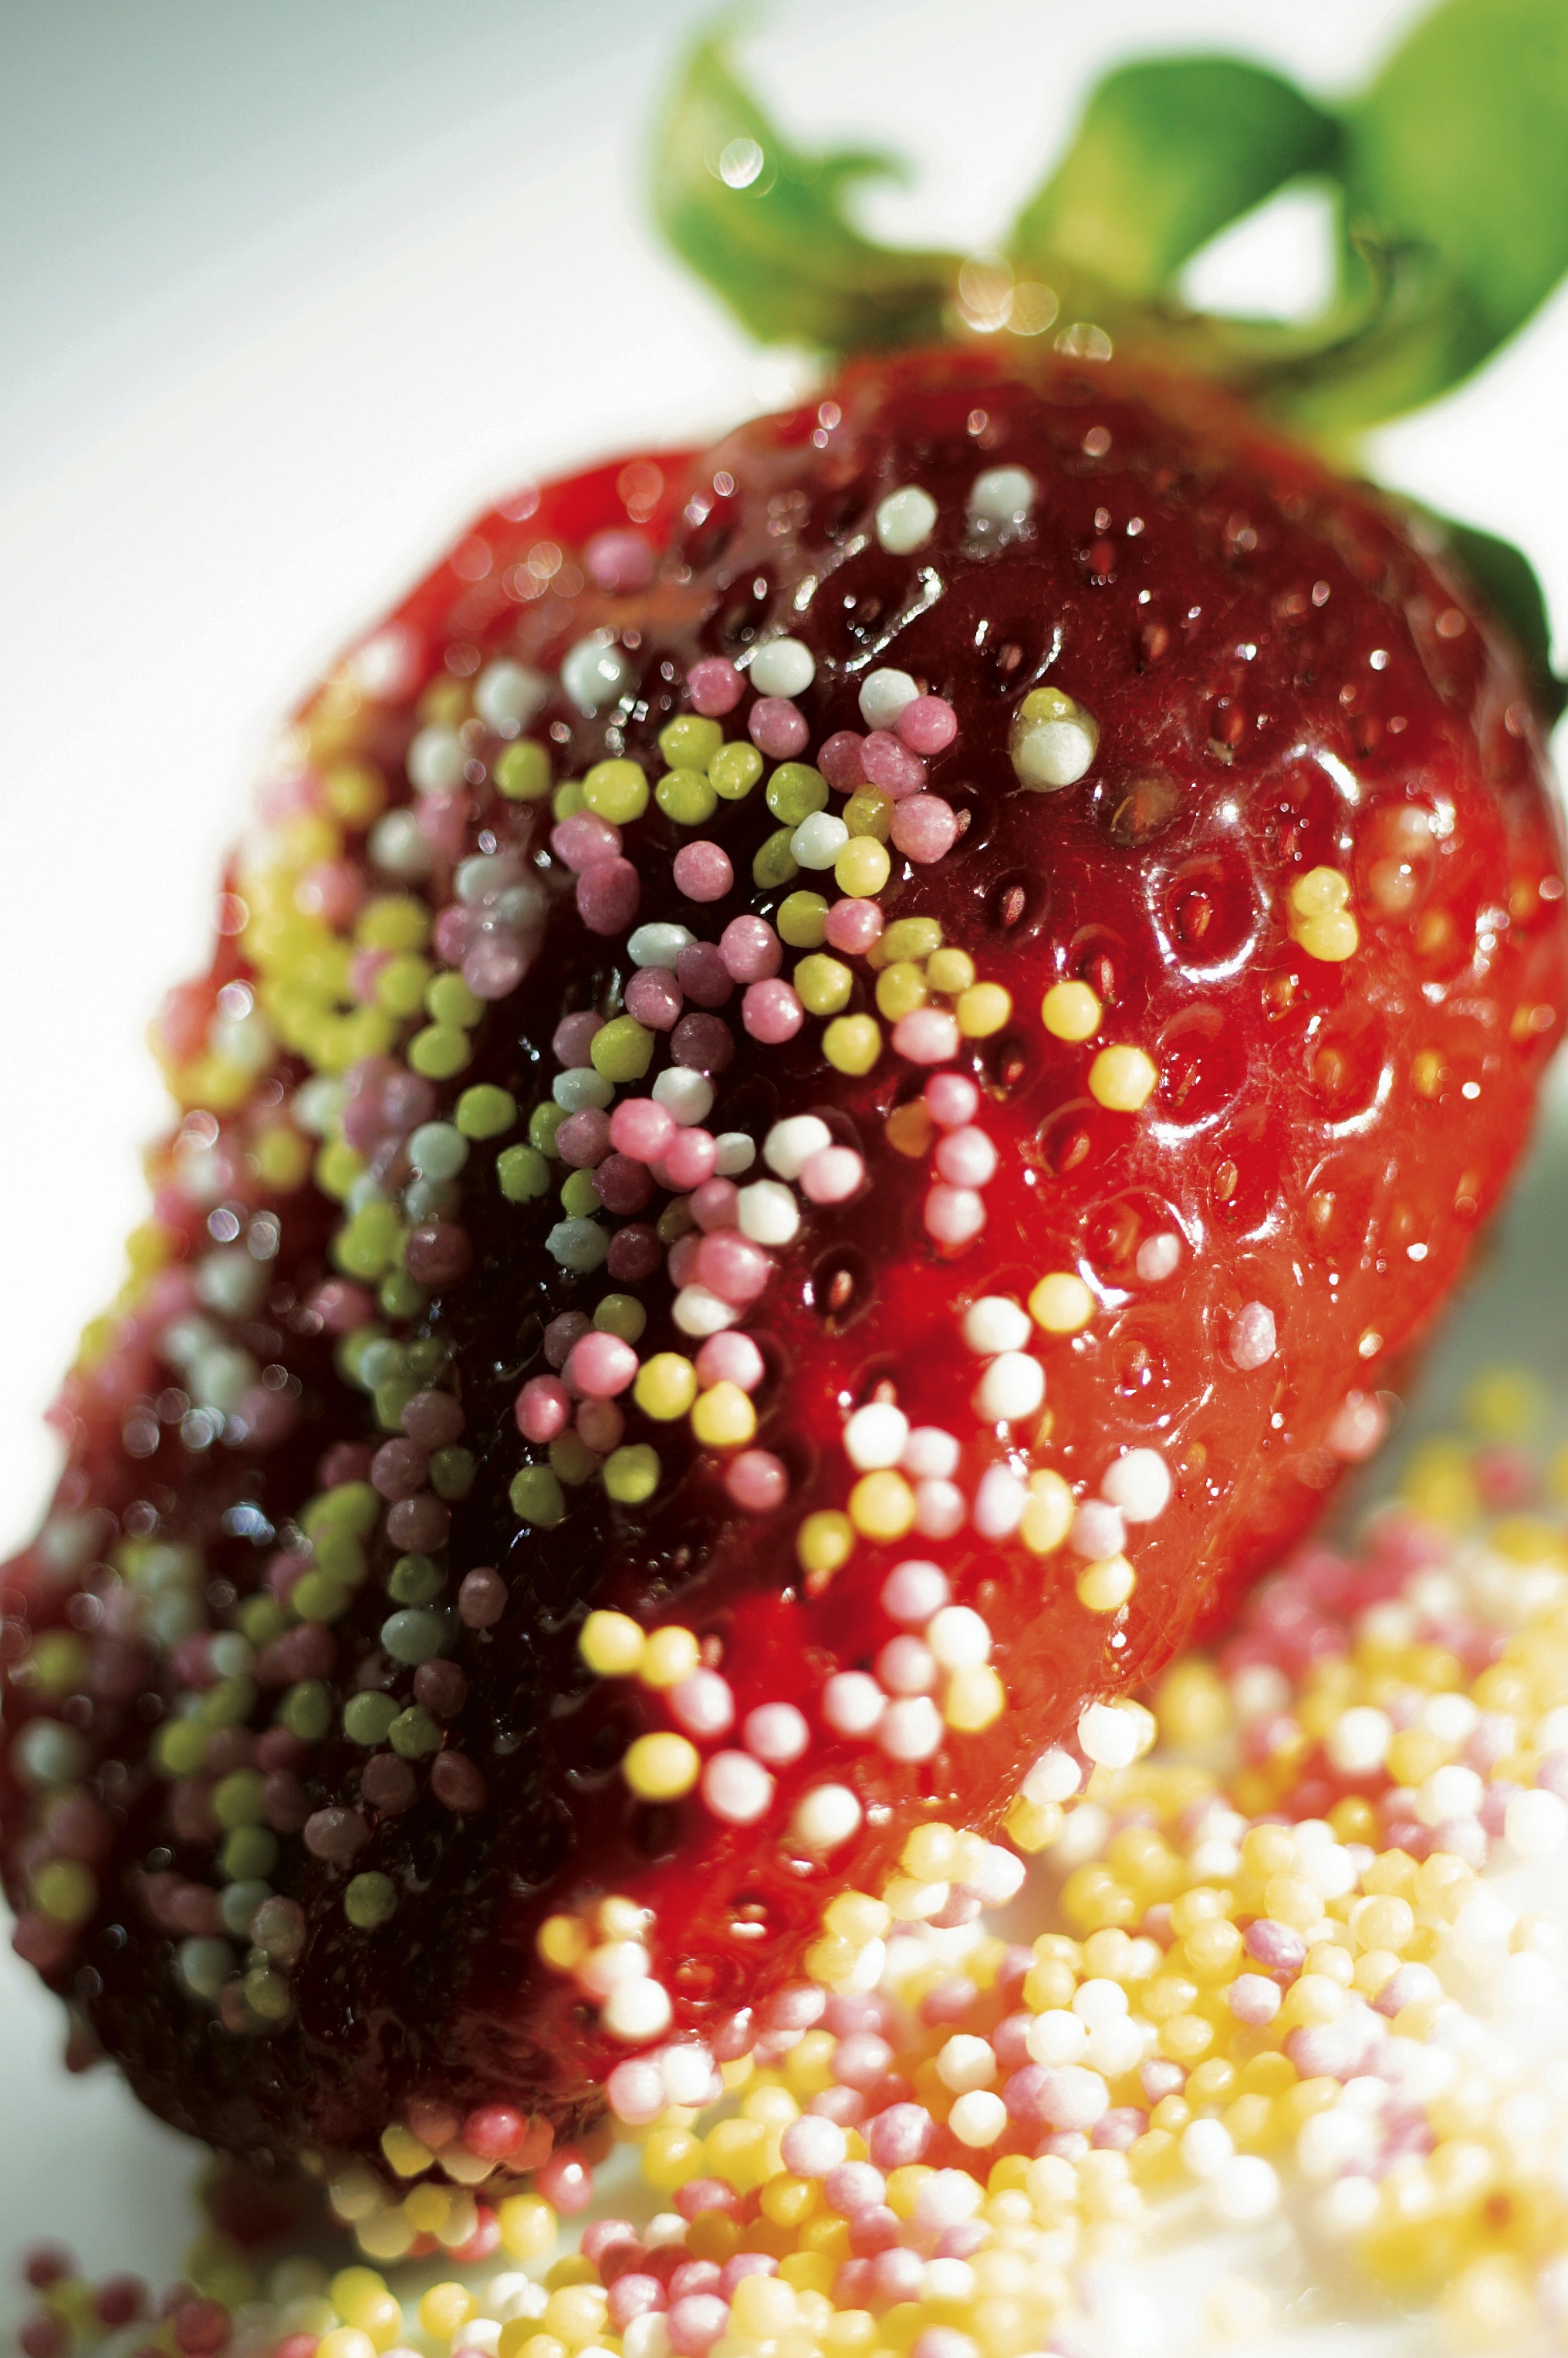
plant, fruit, sweet, desert, food, produce, dessert, strawberry, strawberries, strawberry shortcake, frutti di bosco